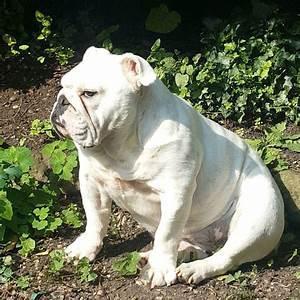
dog